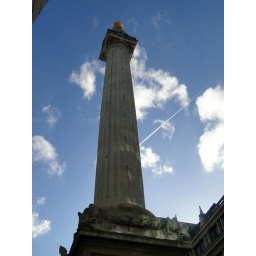
Tallest (62m) isolated stone column in the world